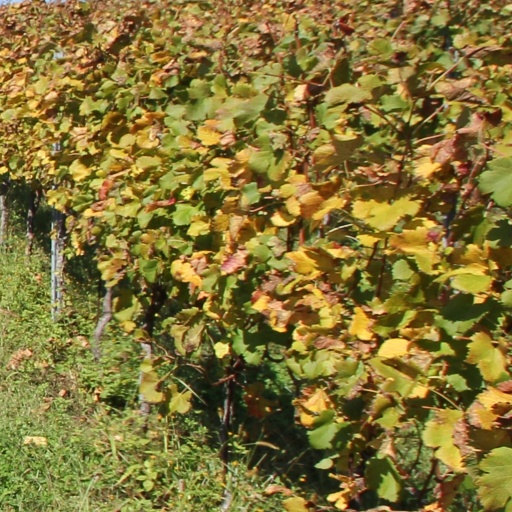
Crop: grape